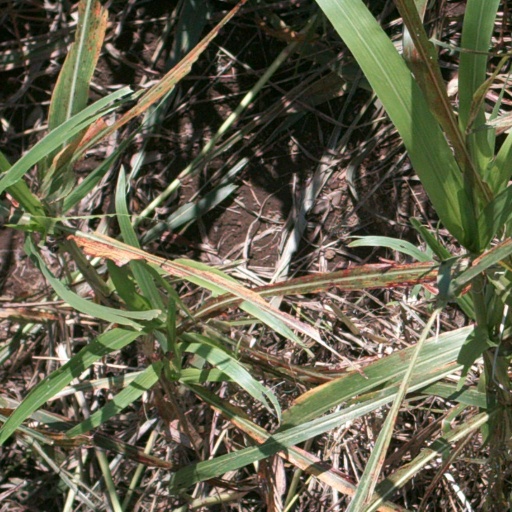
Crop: sorghum